Minor Basilica of Our Lady of Sorrows

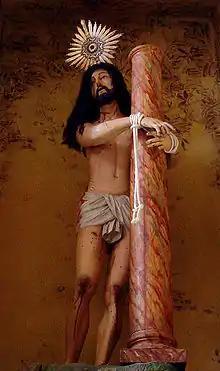
Christ tied to the column on a side altar.

Between 1839 and 1840, the prior repealed some impediments, brought back former dissidents and increased contributions. On October 24, 1832, an autonomous parish had been created for the church, dismembered from the Mother Church, but the installation was postponed and the work on the building was paralyzed during the Ragamuffin Revolution. The Confraria opposed the creation of the parish and claimed it couldn't afford a permanent priest. Emperor Pedro II appointed Father José Soares do Patrocínio Mendonça to the position, who assumed it on October 22, 1859.